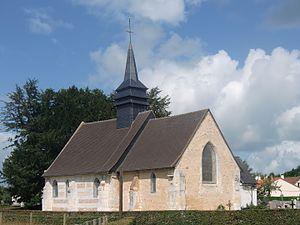
Eglise de Tocqueville (Eure, Normandie, France)
Tocqueville est une commune française située dans le département de l'Eure, en région Normandie.